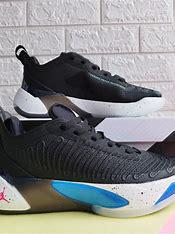
Brand: Jordan
Model: Luka 1